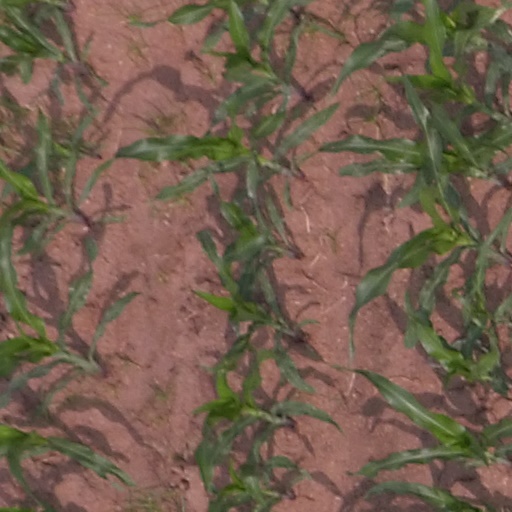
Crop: maize; corn